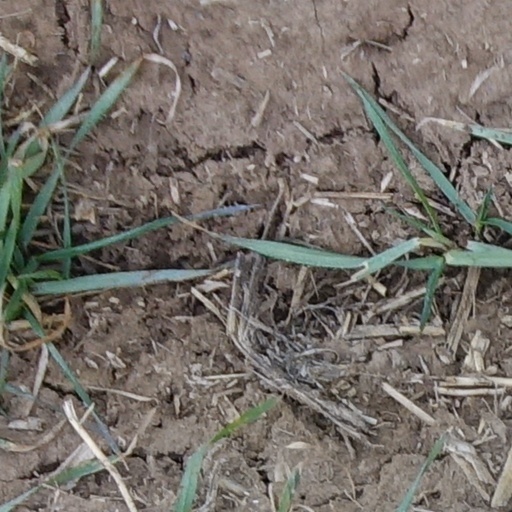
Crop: wheat